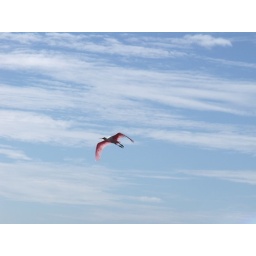
roseate spoonbill's lovely pink feathers look especially beautiful against the glorious blue sky